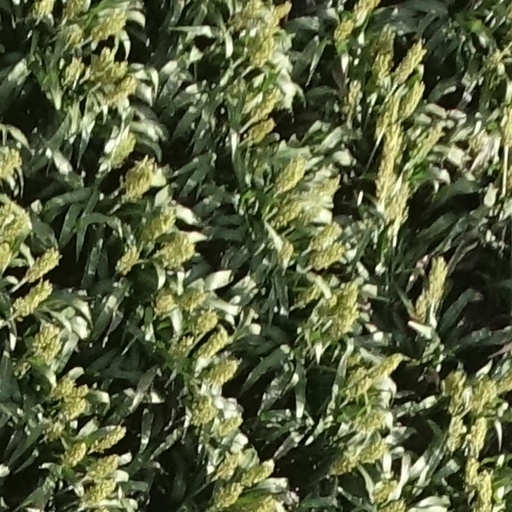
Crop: sorghum